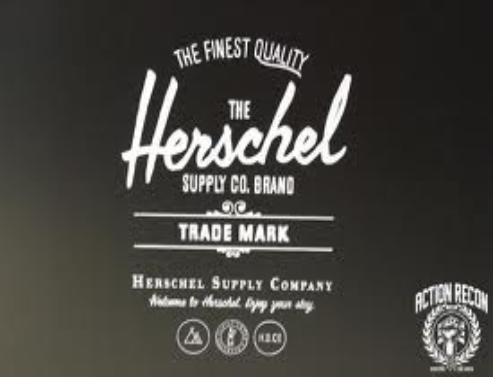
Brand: Herschel Supply
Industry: Clothes